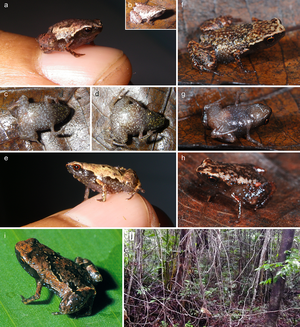
Mini est un nouveau genre de très petites grenouilles microhylides endémiques à Madagascar.